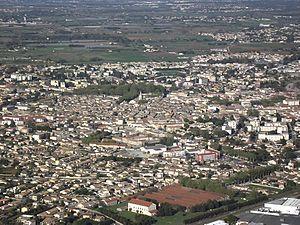
Vue aérienne de Lunel (Hérault)
Lunel est une commune française située dans le département de l'Hérault, en région Occitanie.
L'unité urbaine de Lunel est une unité urbaine française interdépartementale centrée sur Lunel, ville de l'Hérault au cœur de la quatrième agglomération de ce département.